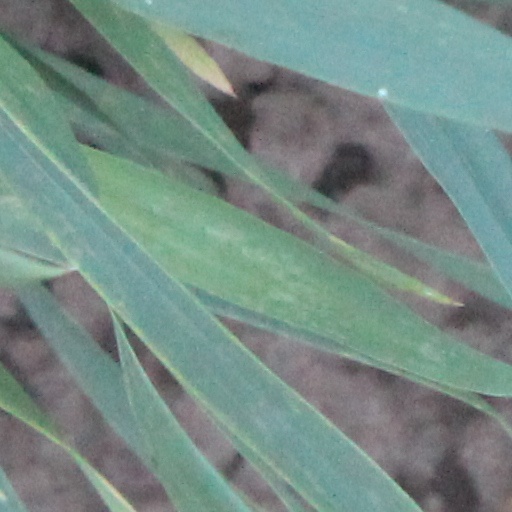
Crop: wheat